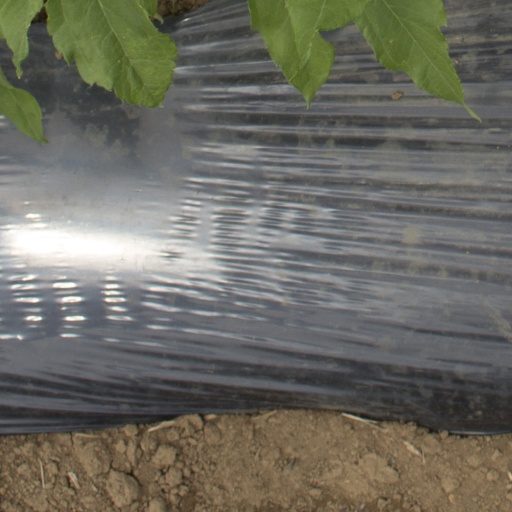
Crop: Jerusalem artichoke